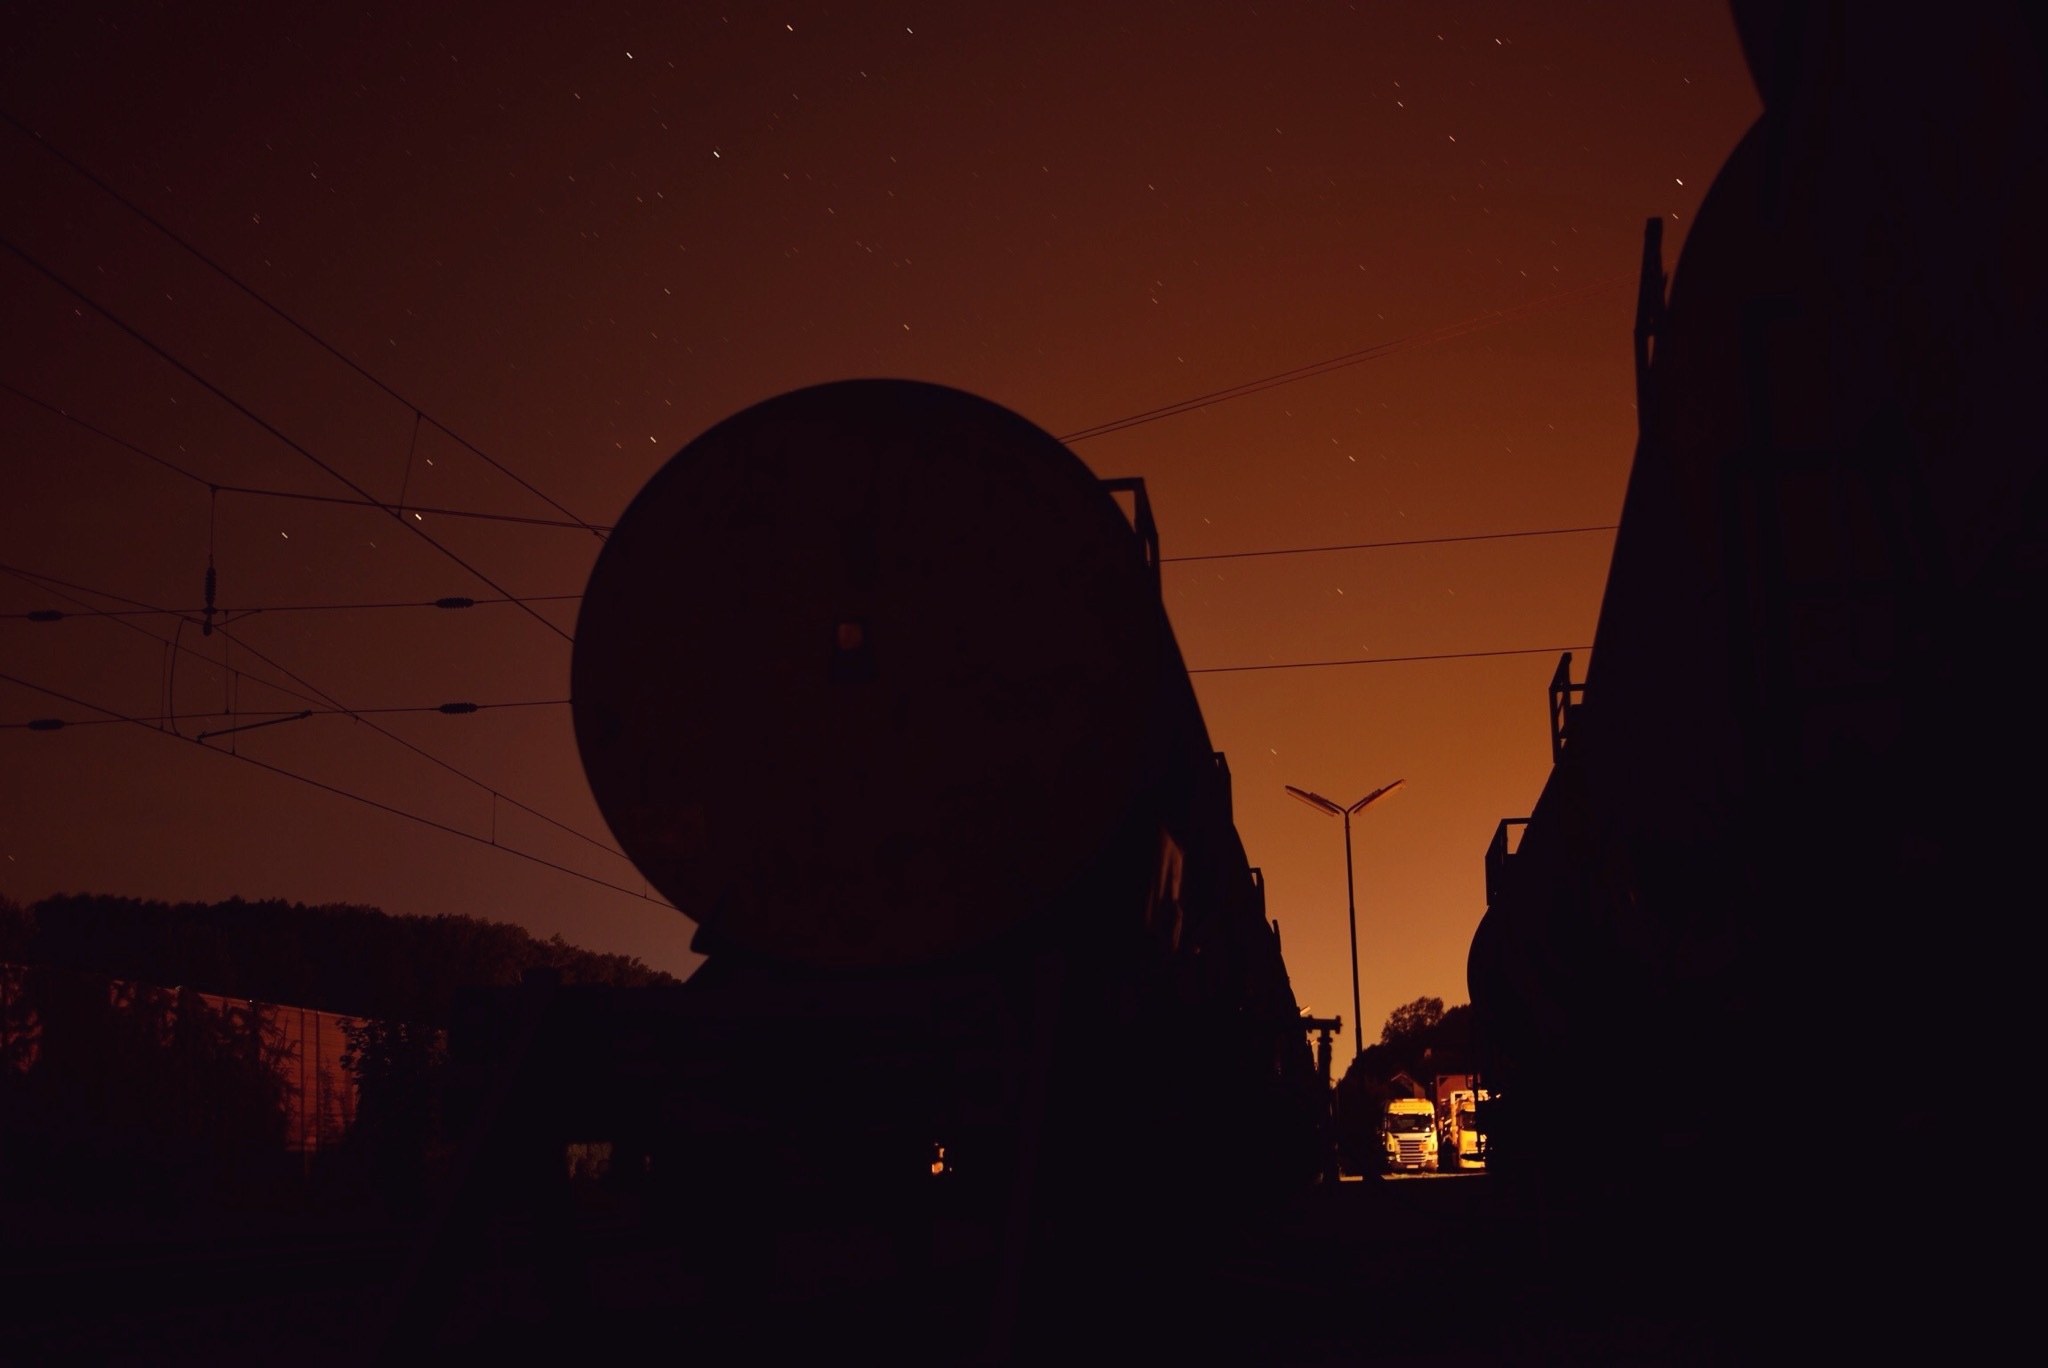
silhouette, light, sky, sunset, night, dawn, atmosphere, dusk, evening, darkness, lighting, moon, astronomical object, atmosphere of earth